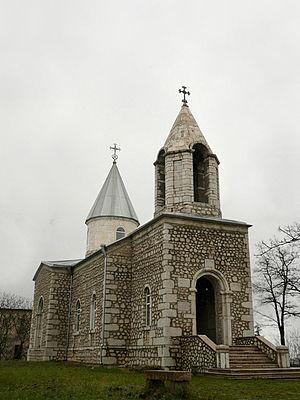
Le tourisme dans le Haut-Karabagh est une des branches de l'économie du Haut-Karabagh, actuellement dénommée République d'Artsakh. Depuis la période qui a suivi la guerre, le tourisme est l'une des priorités de l'économie du pays. Ce développement est lié à un certain nombre de problèmes à résoudre : l'absence de résolution du conflit frontalier au Haut-Karabagh, les infrastructures non complètement restaurées après la guerre. Les problèmes économiques qui découlent de la situation freinent le développement du tourisme dans cette région. La géographie du Haut-Karabagh, les curiosités historiques, culturelles, naturelles, la restauration des infrastructures, peuvent attirer les investisseurs qui participent à des forums économiques et touristiques et contribuer au développement de l'artisanat. Chaque année le nombre de touristes qui visitent le Haut-Karabagh augmente, et donne des indications sur l'attrait du tourisme dans cette région et ses perspectives d'avenir.